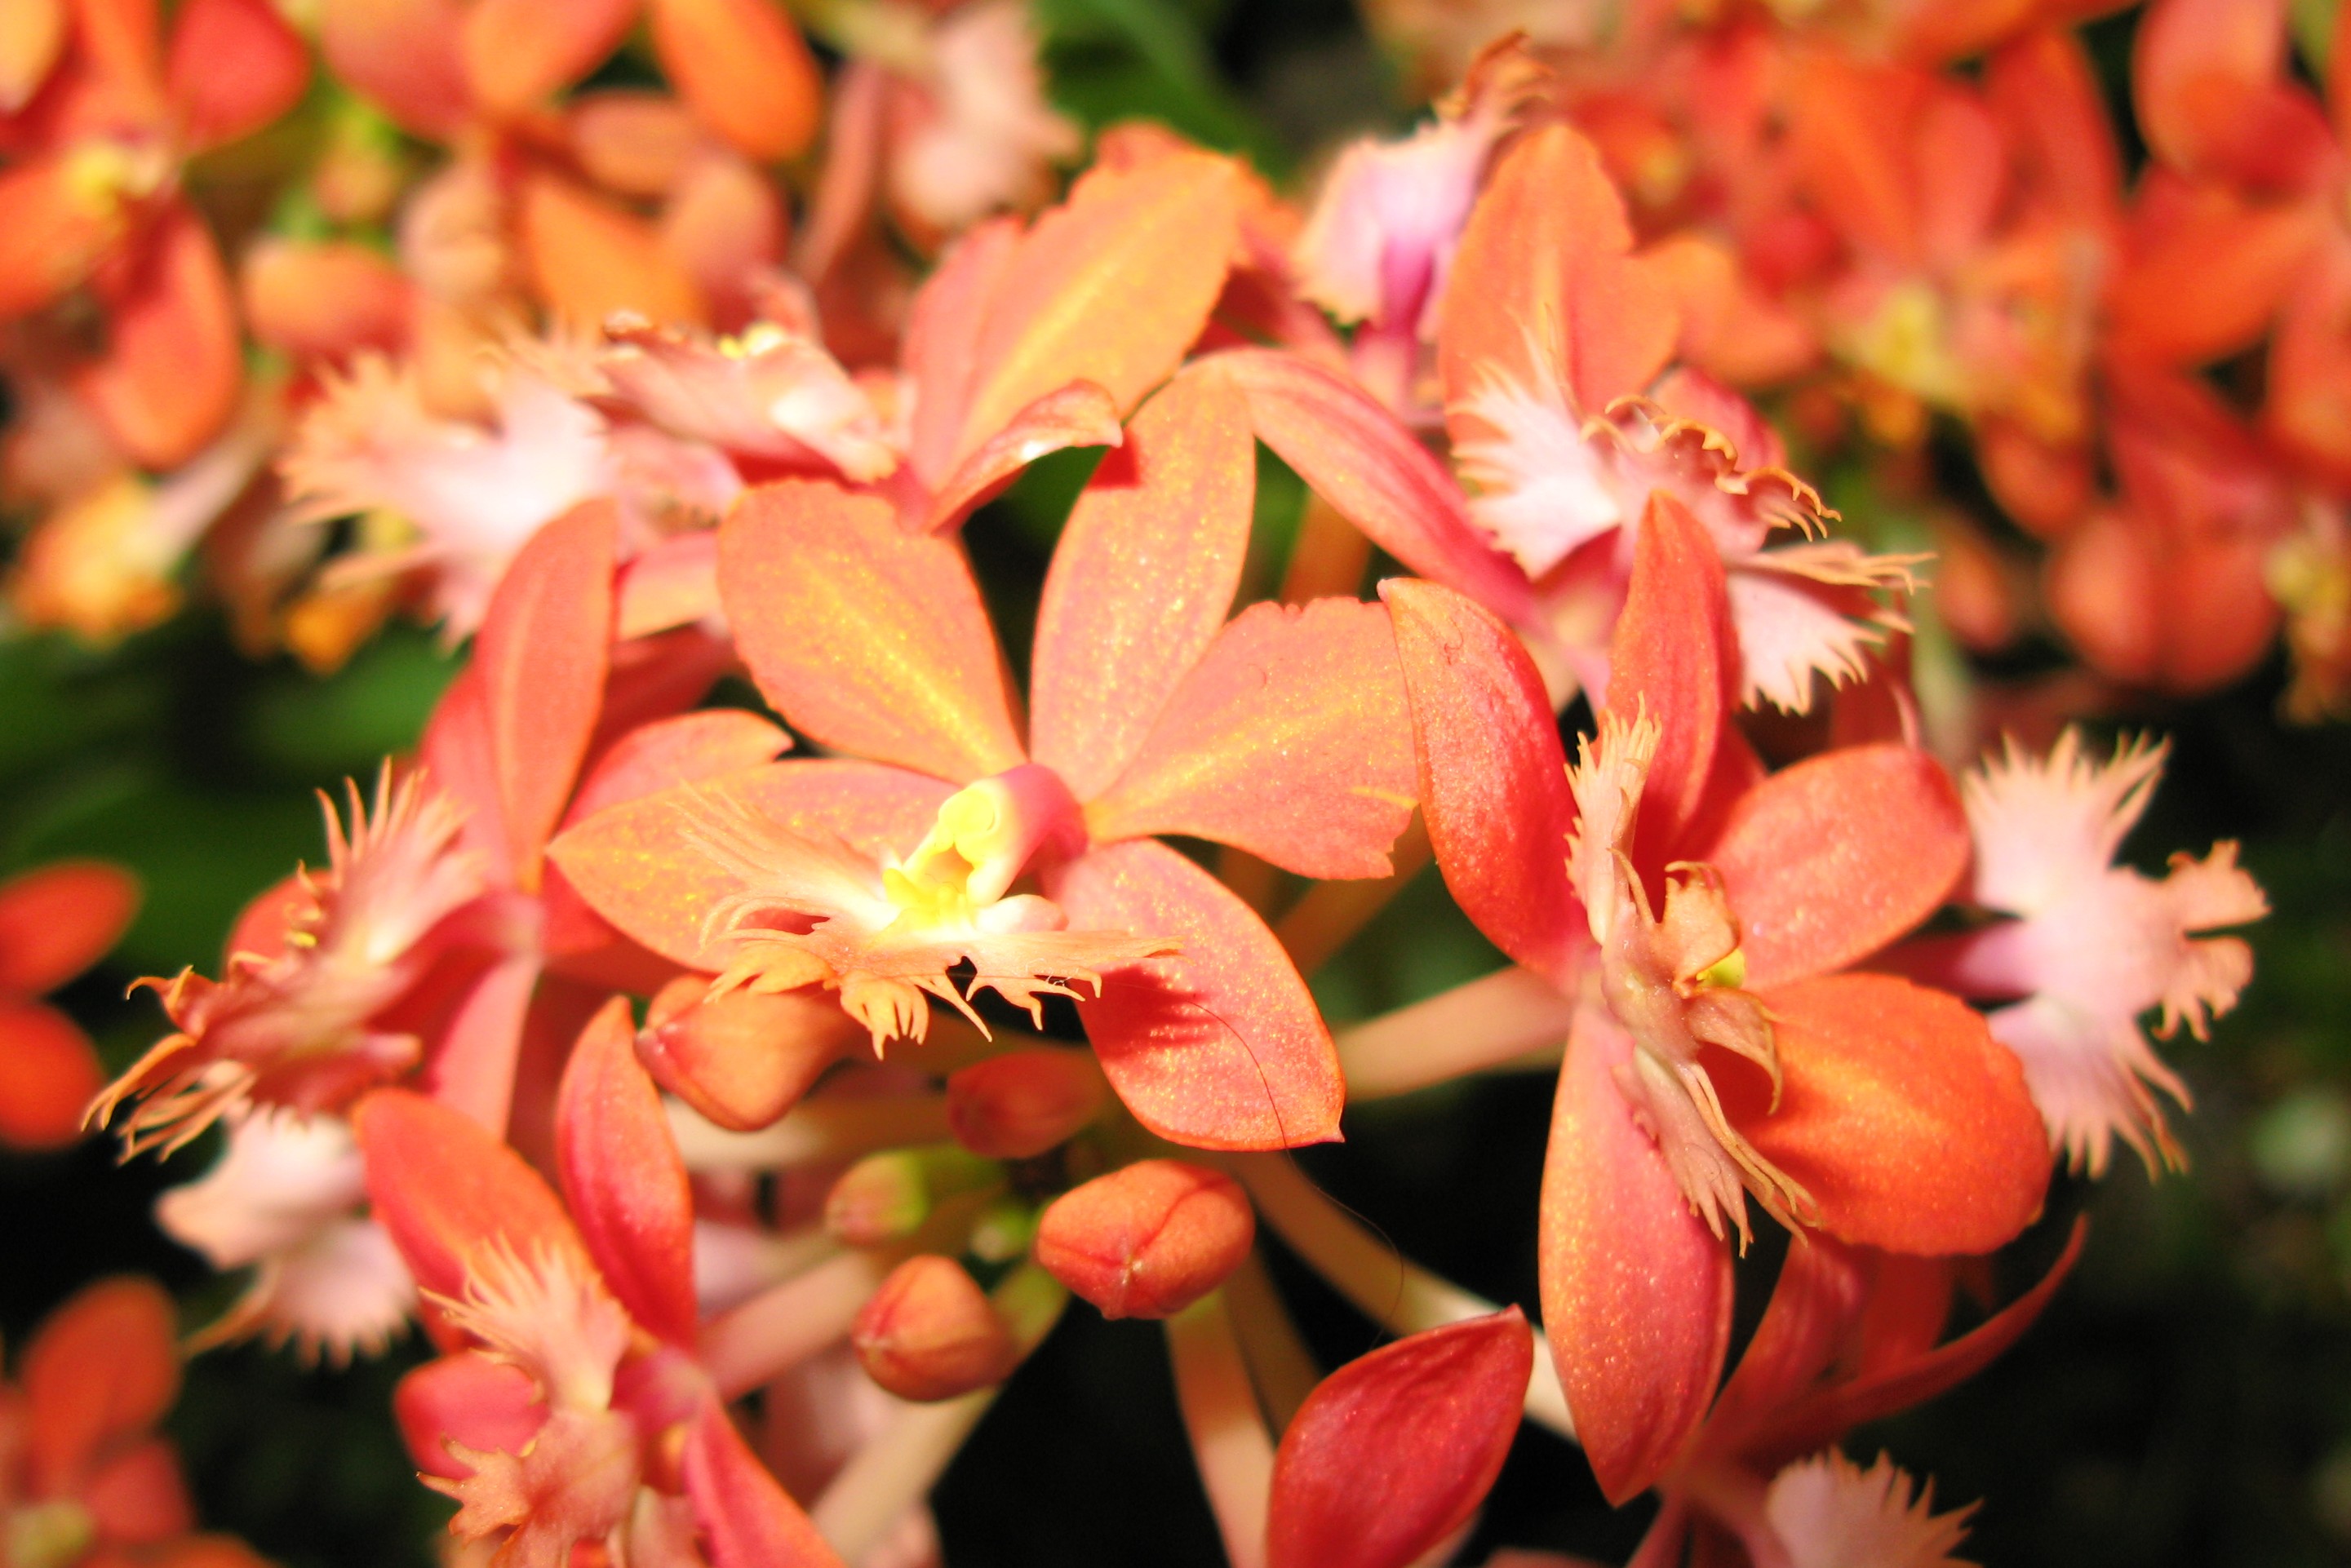
blossom, plant, leaf, flower, petal, high, red, autumn, botany, pink, flora, orchid, shrub, hires, flowerpicturesnolimits, hi, res, powershotg7, canong7, macro photography, flowering plant, land plant